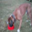
Label: dog